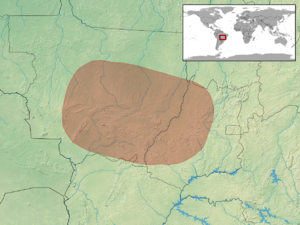
Amphisbaena neglecta est une espèce d'amphisbènes de la famille des Amphisbaenidae.